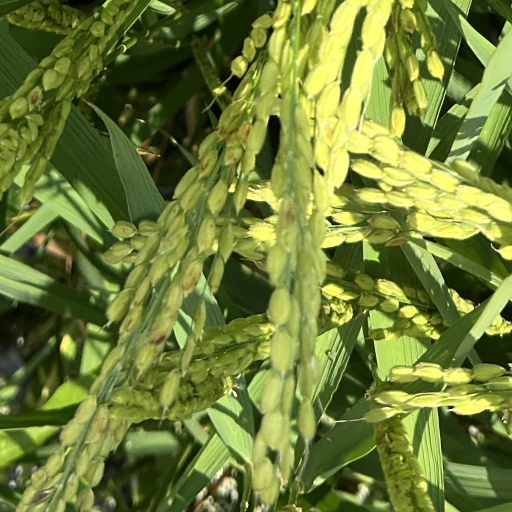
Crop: rice